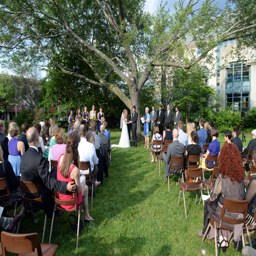
married under a tree -- plaster & disaster